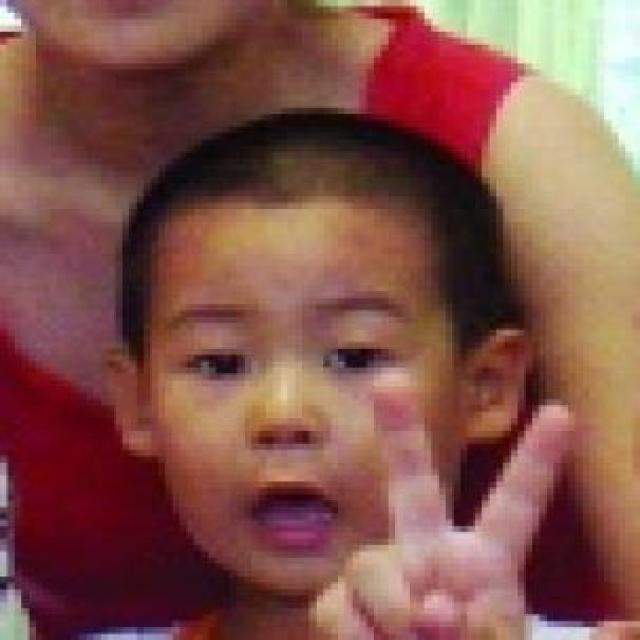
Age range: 0-12